Springbok colours

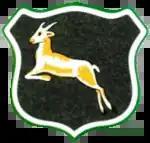
The first "springbok" logo was introduced in 1906 during a Springboks tour

The first Springbok colours were created in 1906 during the 1906–07 South Africa rugby union tour of the Northern Hemisphere as none had been provided for them and the captain Paul Roos decided that the team need to create their own emblem and nickname to prevent the British press creating one for them. Using the guidelines that the director of the South African Rugby Board (SARB) had given for the playing kit of bottle green jerseys and a gold collar, Roos instructed that a green blazer with gold piping and a Springbok emblem on the breast pocket would be made for the team in Richmond. Despite this, not many colours were made as they were not standard issue at the time. Later on they became standard issue for all sportsmen representing South Africa internationally, but primarily was used by rugby union as the creators.